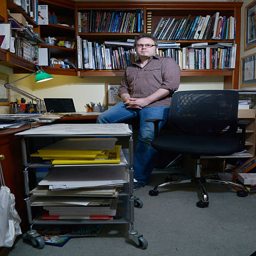
portrait of fictional character creator photographed at his home .